The White Caps

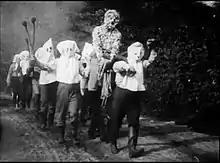
Screenshot: The wife-beater tarred and feathered by the White Caps

The White Caps is a 1905 American silent drama film, directed by Wallace McCutcheon and Edwin S. Porter showing how a man abusing his wife is punished by a group of white-hooded men. It is one of the first American films exposing conjugal violence against women and showing the action of vigilante groups.